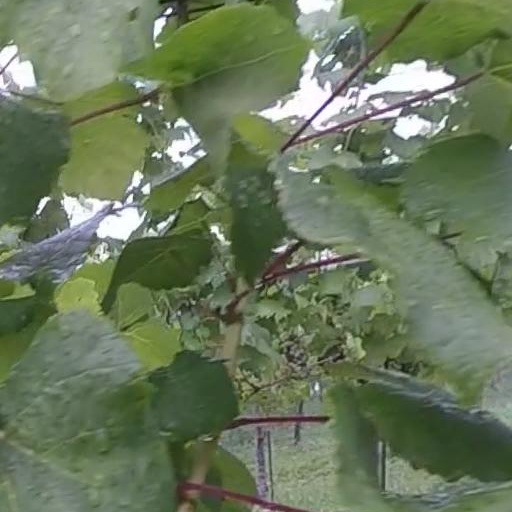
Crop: grape